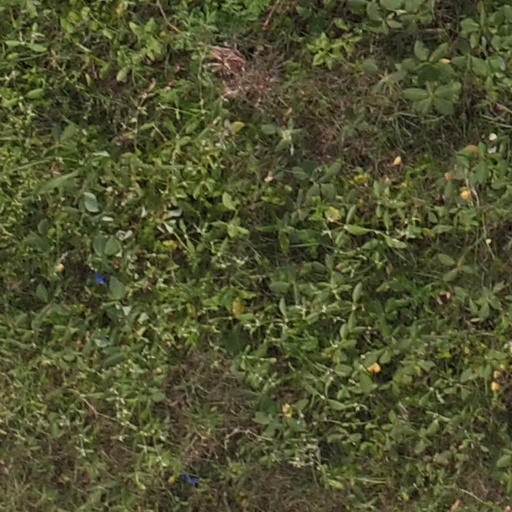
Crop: maize; corn